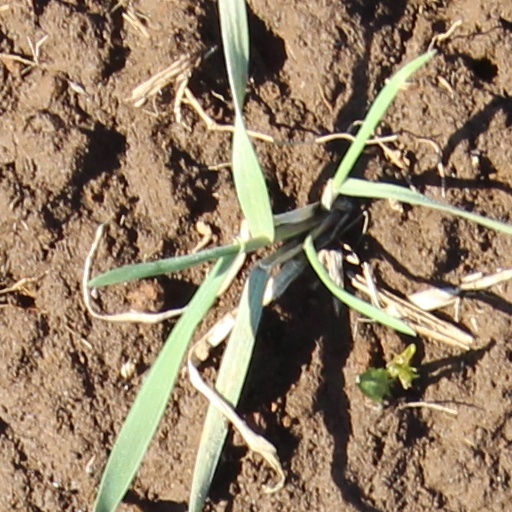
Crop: wheat